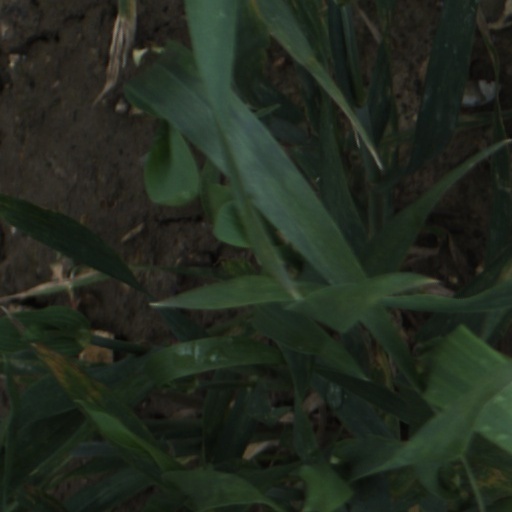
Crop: wheat